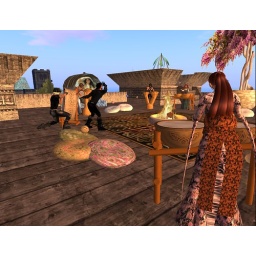
Impromptu party on the castle roof at Northfarthing in Second Life. The pirate dances for the drummers